European theatre of World War II

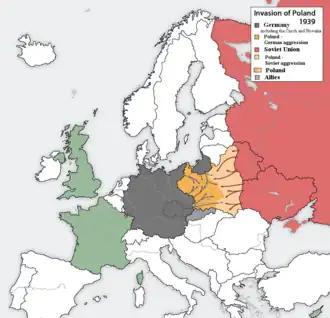

This formed a key motivation of Germany's expansion in Europe in the mid-to-late 1930s. In 1934, Germany signed a non-aggression pact with Poland, but this would not last as Poland was considered a part of the "lebensraum"; Nazi mythology considered eastern Europe to be lost German land. In 1933, Germany began building concentration camps to hold their political enemies and those they considered "degenerates", such as people on the lower end of their racial hierarchy, the Nazi Party's political enemies (like socialists, social democrats, and communists), Poles, Romani people, Jehovah's Witnesses, Freemasons, disabled people, and LGBTQ people. They were brought from many places across lower continental Europe to the camps using the extensive railway network which crossed the continent. The mass killing of the camps' prisoners, which started as soon as they were built, expanded in 1941, which is usually when the start date of the Holocaust is given. In 1938, during the "Kristallnacht" pogroms, 30,000 Jews were sent to concentration camps.